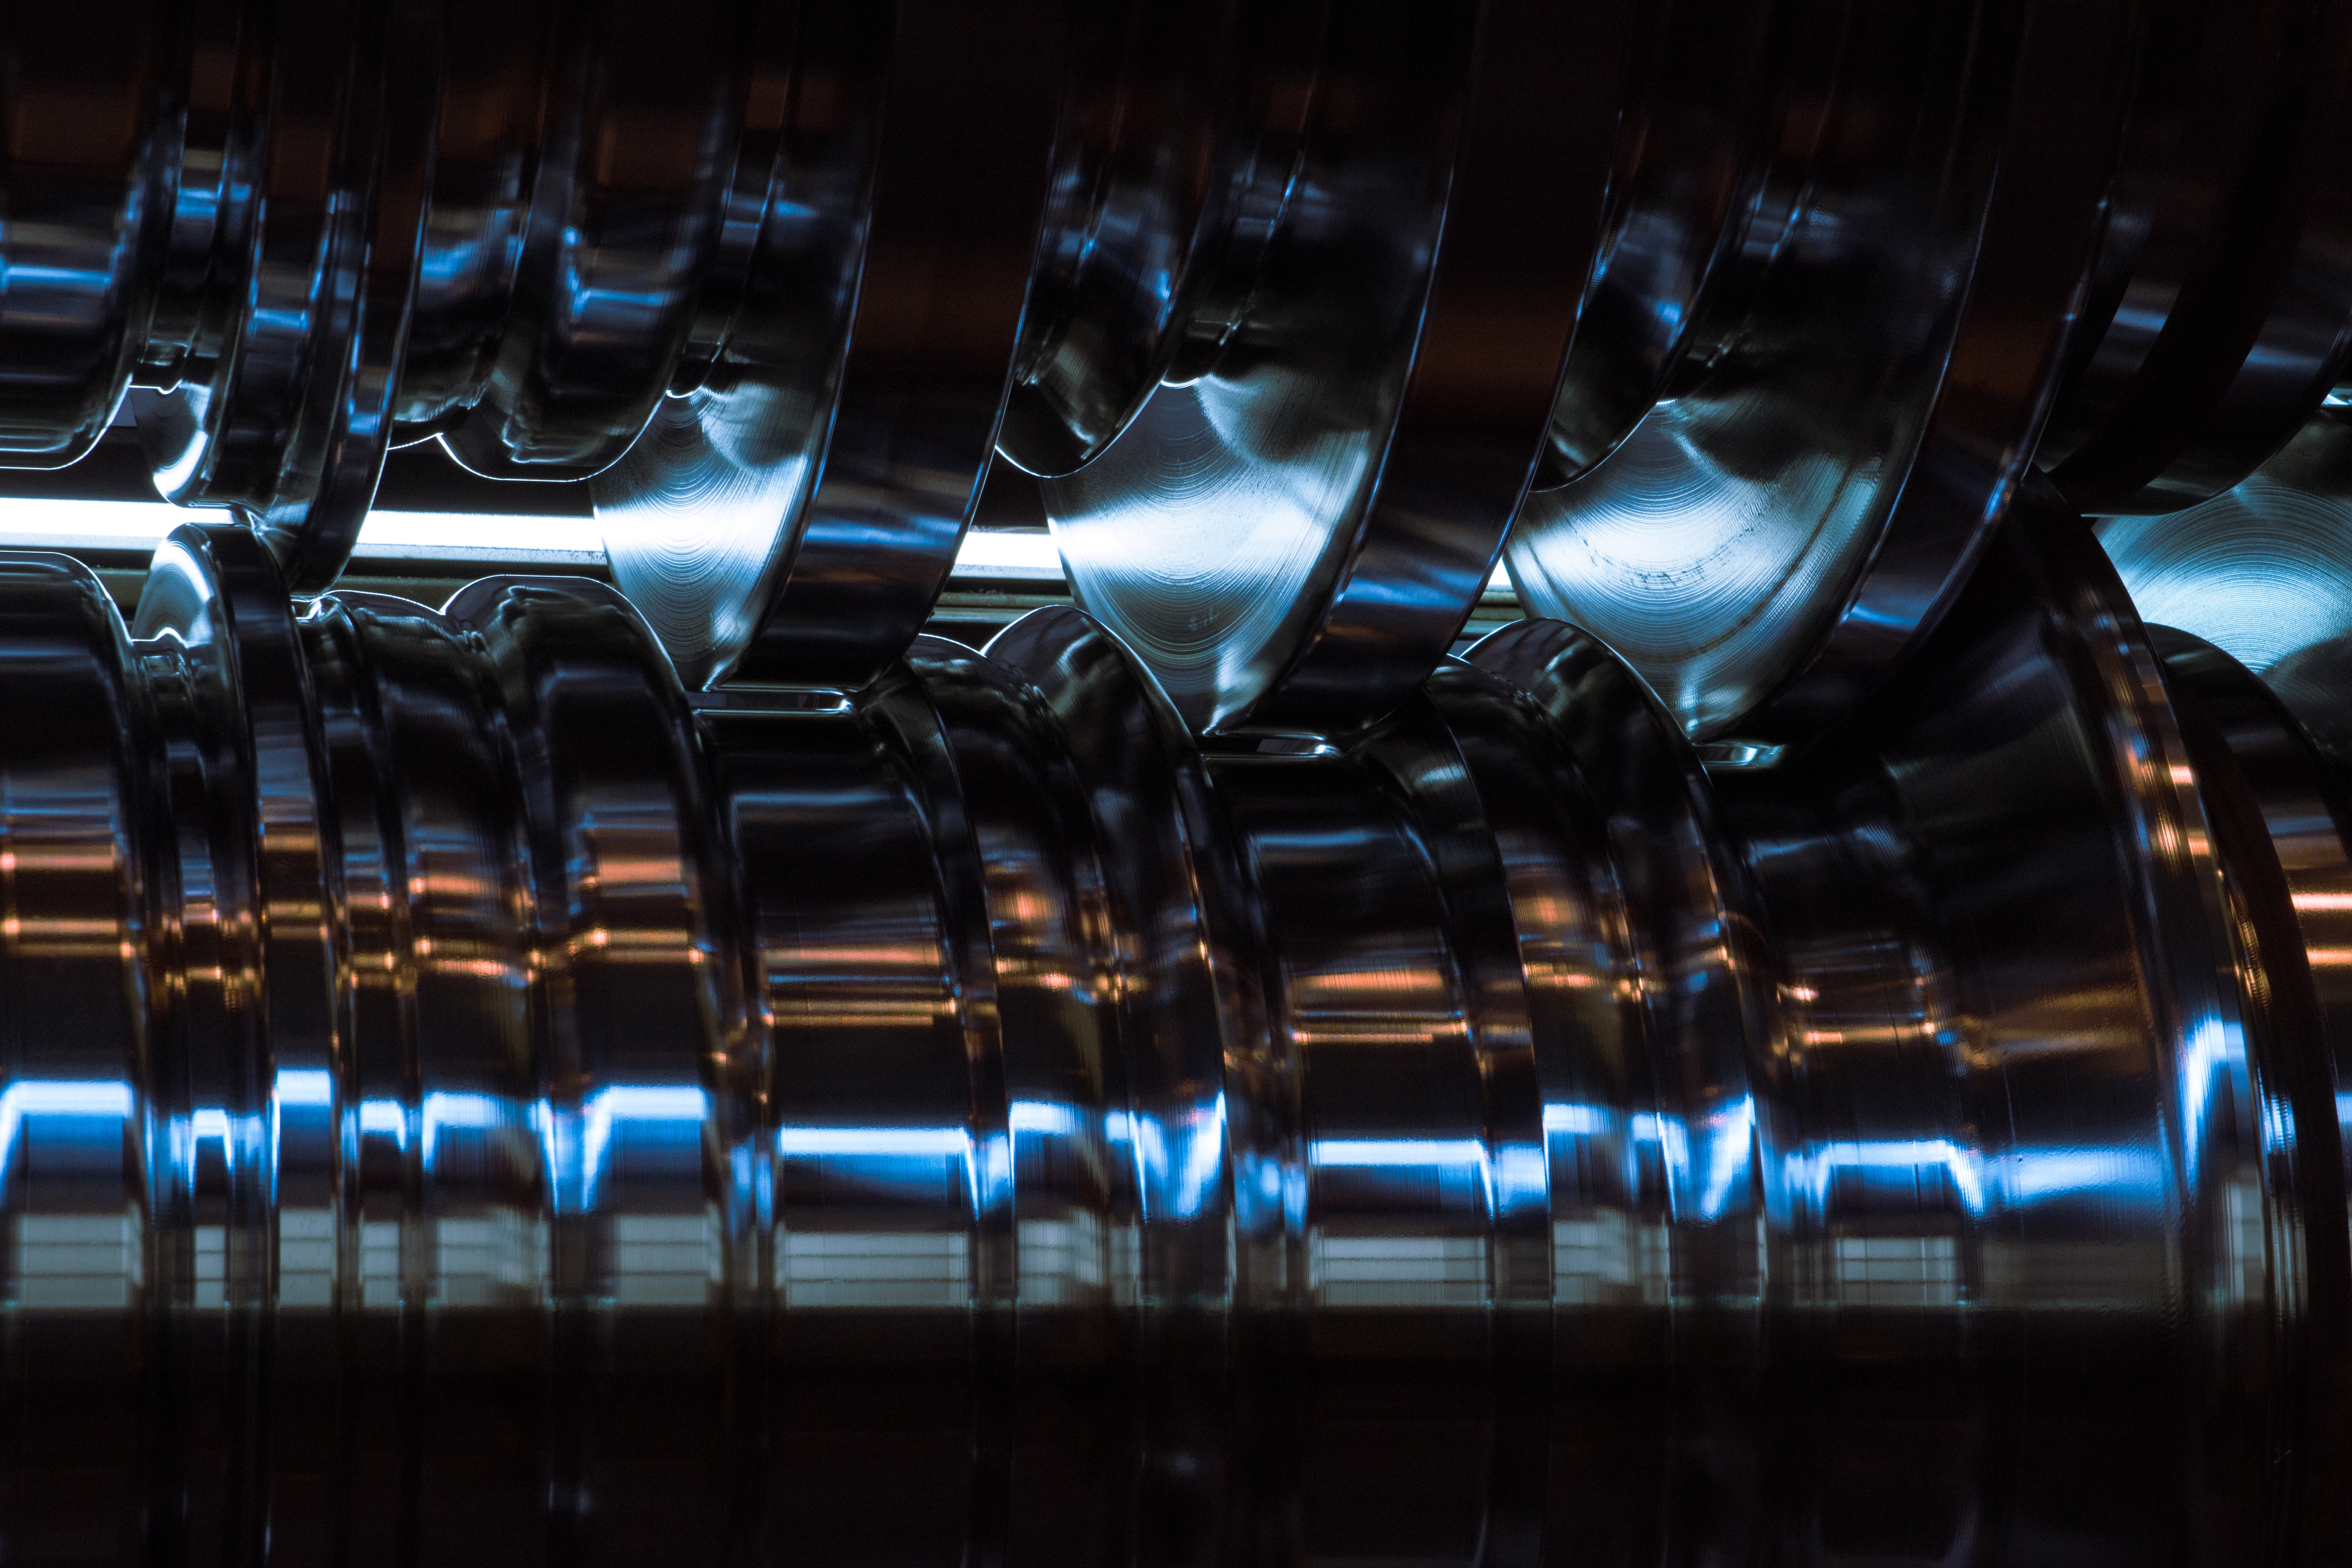
light, night, rail, steel, cylinders, iron and steel industry